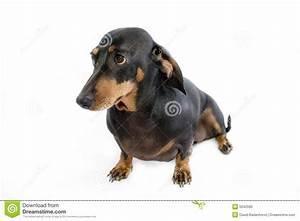
dog